C10orf67

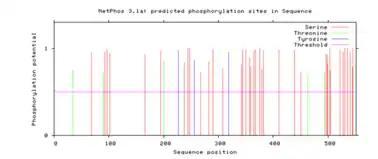
The possible phosphorylation sites of C10orf67. The concentration of possible phosphorylation sites is far greater near the C-terminus of the protein and far lower near the N-terminus, which contains the signal peptide.

There are a number of predicted phosphorylation sites, however there is one experimentally-confirmed phosphorylation site at threonine 69. The other phosphorylation sites are summarized in the protein diagram below.